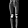
Label: Trouser